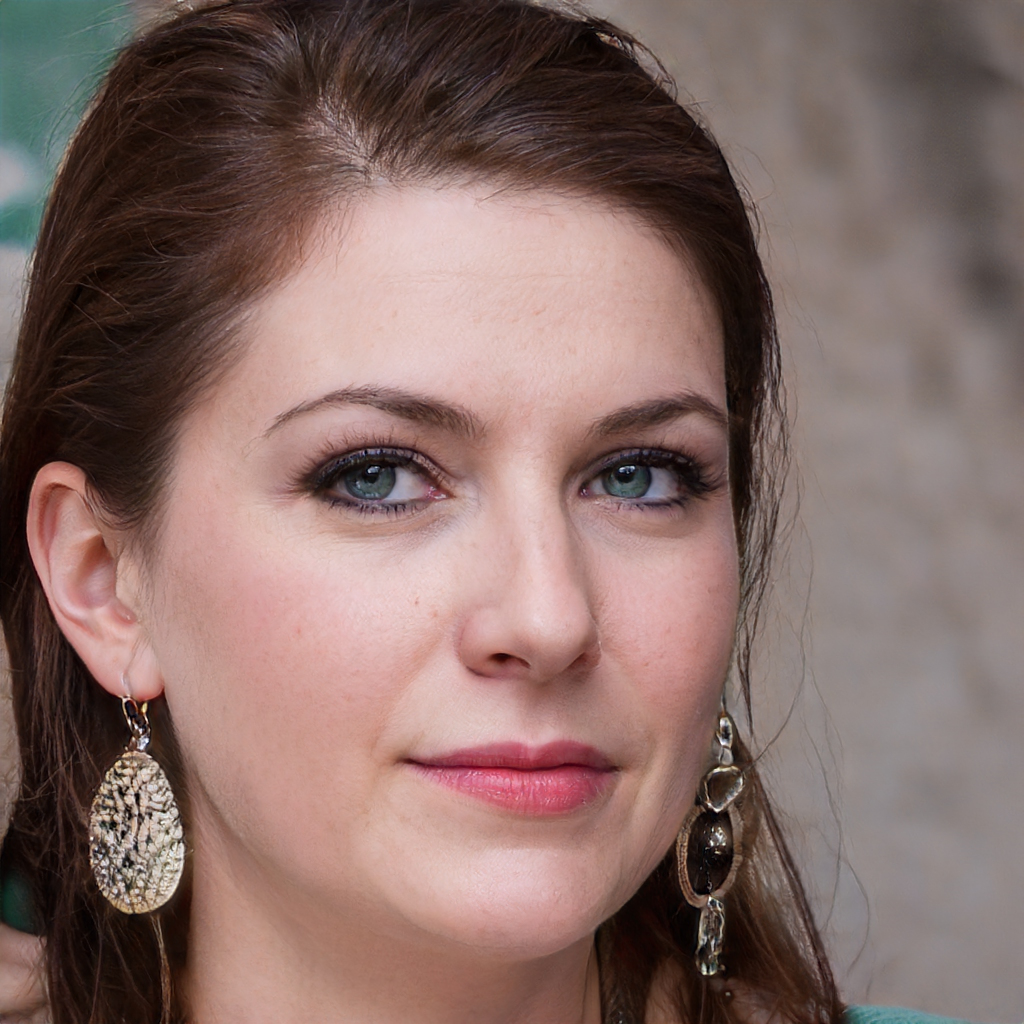
Label: Colored